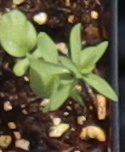
Label: Flax